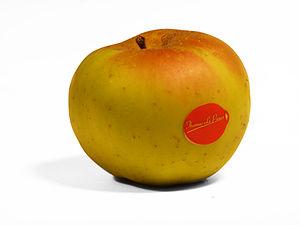
Canada blanche production en savoie par le producteur thomas le prince (Vallières)
Malgré son nom, la Reinette grise du Canada est un cultivar de pommier domestique originaire d'Angleterre où elle apparut vers 1800 sous le nom de Golden russet.